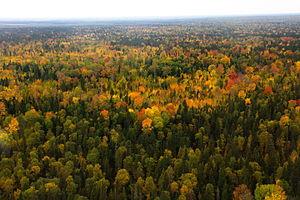
La réserve naturelle de Verkhne-Tazovski est un zapovednik situé au centre du territoire russe. Il a été créé le 24 décembre 1986. Sa superficie totale s'élève à 631 308 ha. Il relève du ministère des ressources naturelles et de l'écologie de la Fédération de Russie.